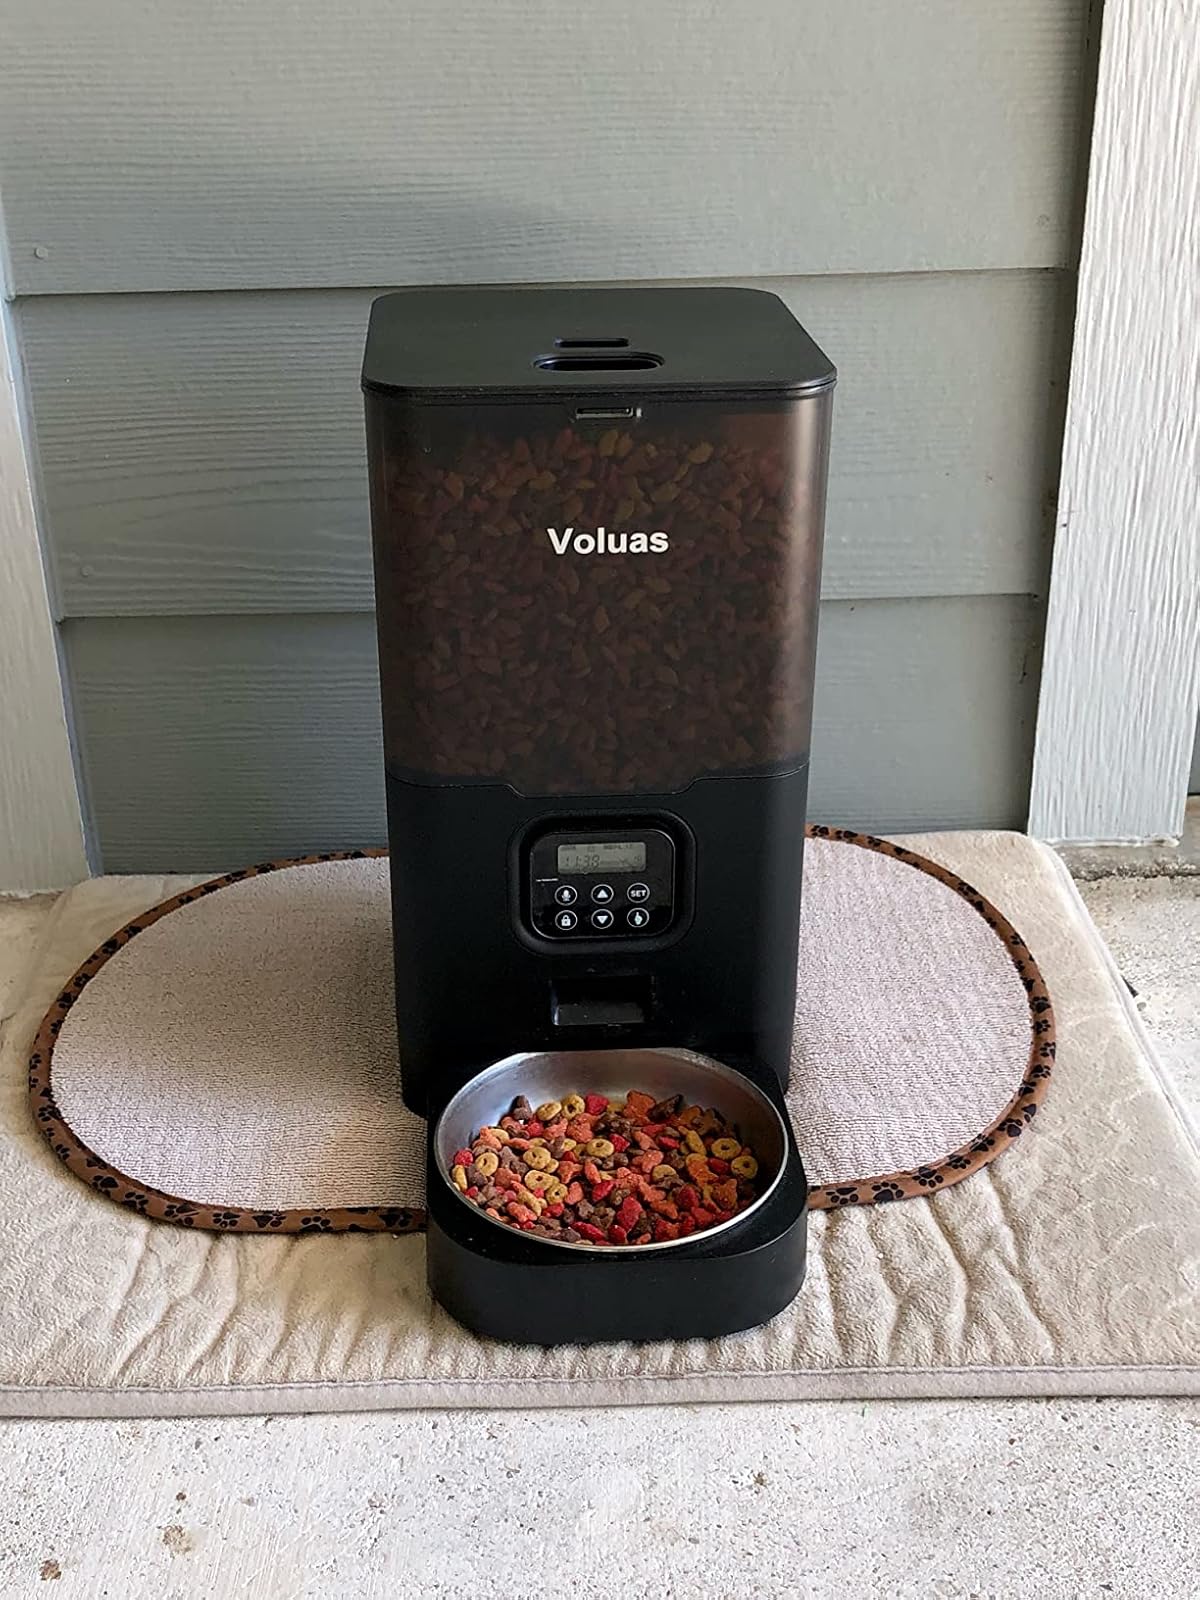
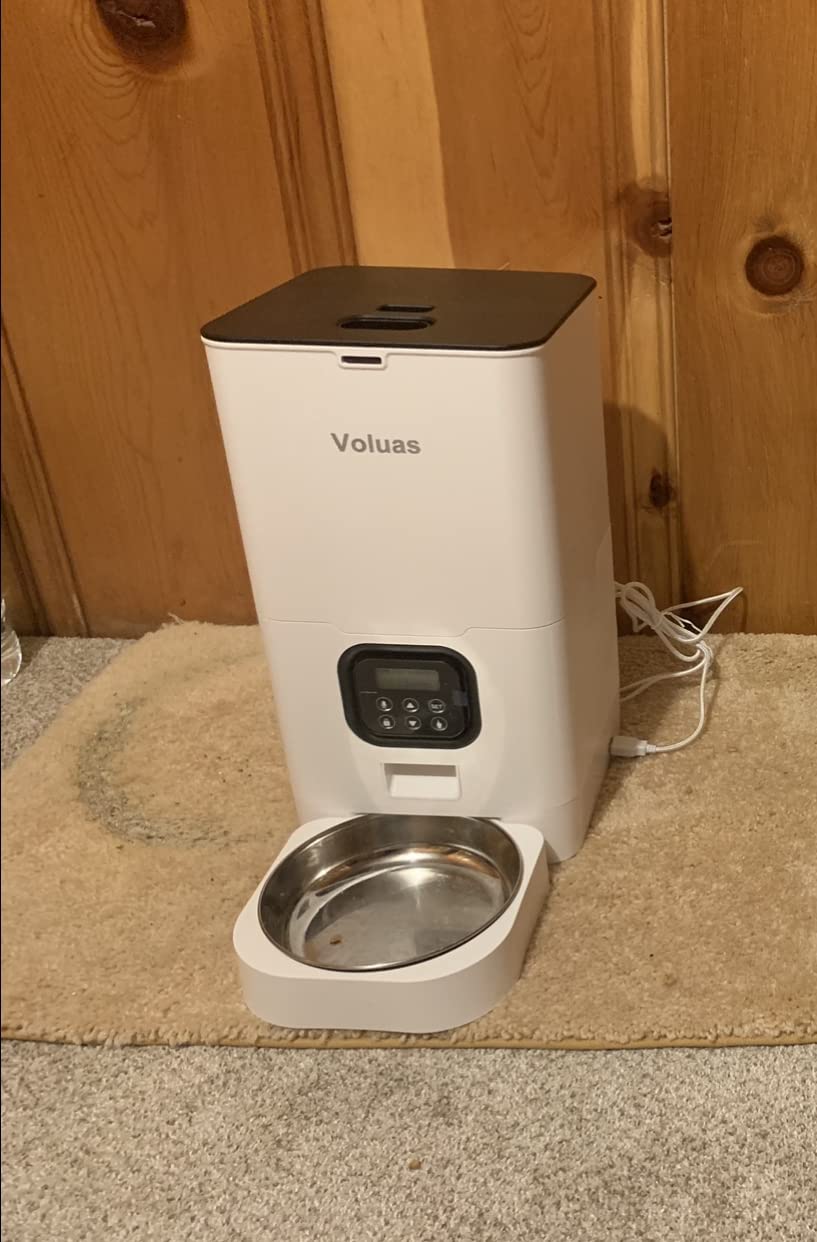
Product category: items_feeder
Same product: no